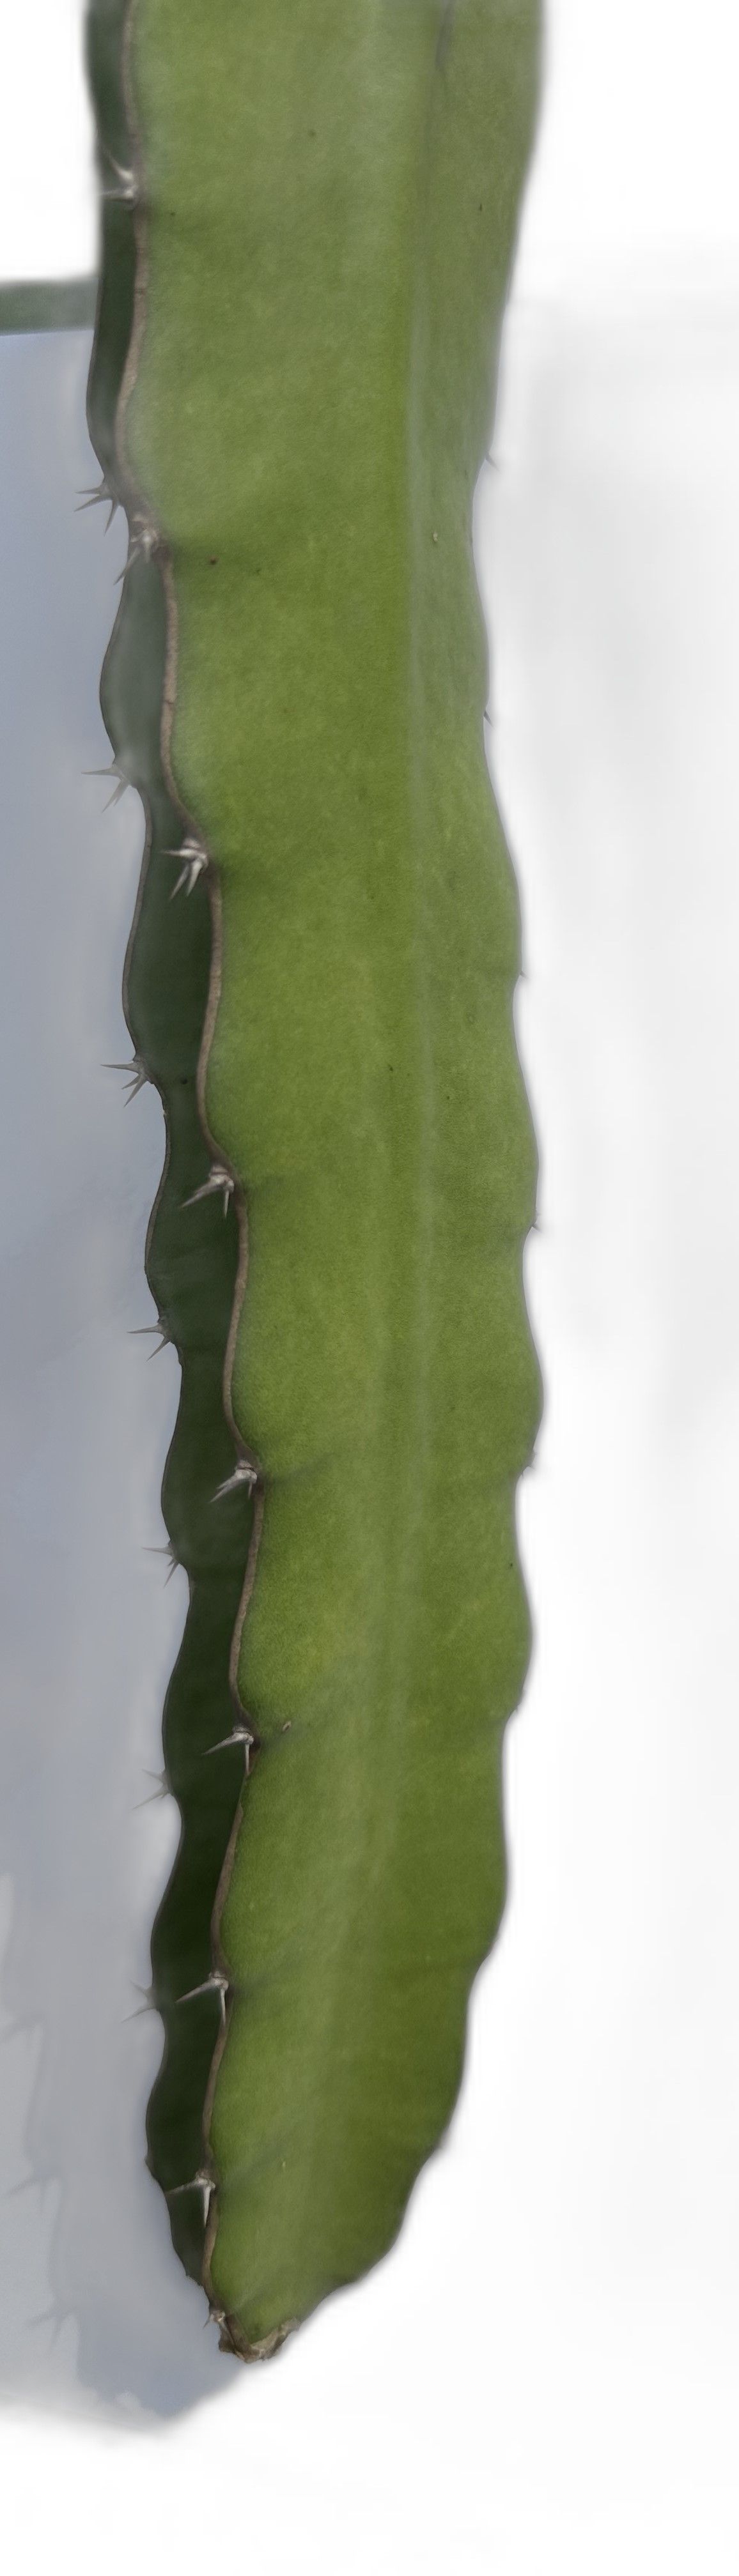
Label: Good leaf